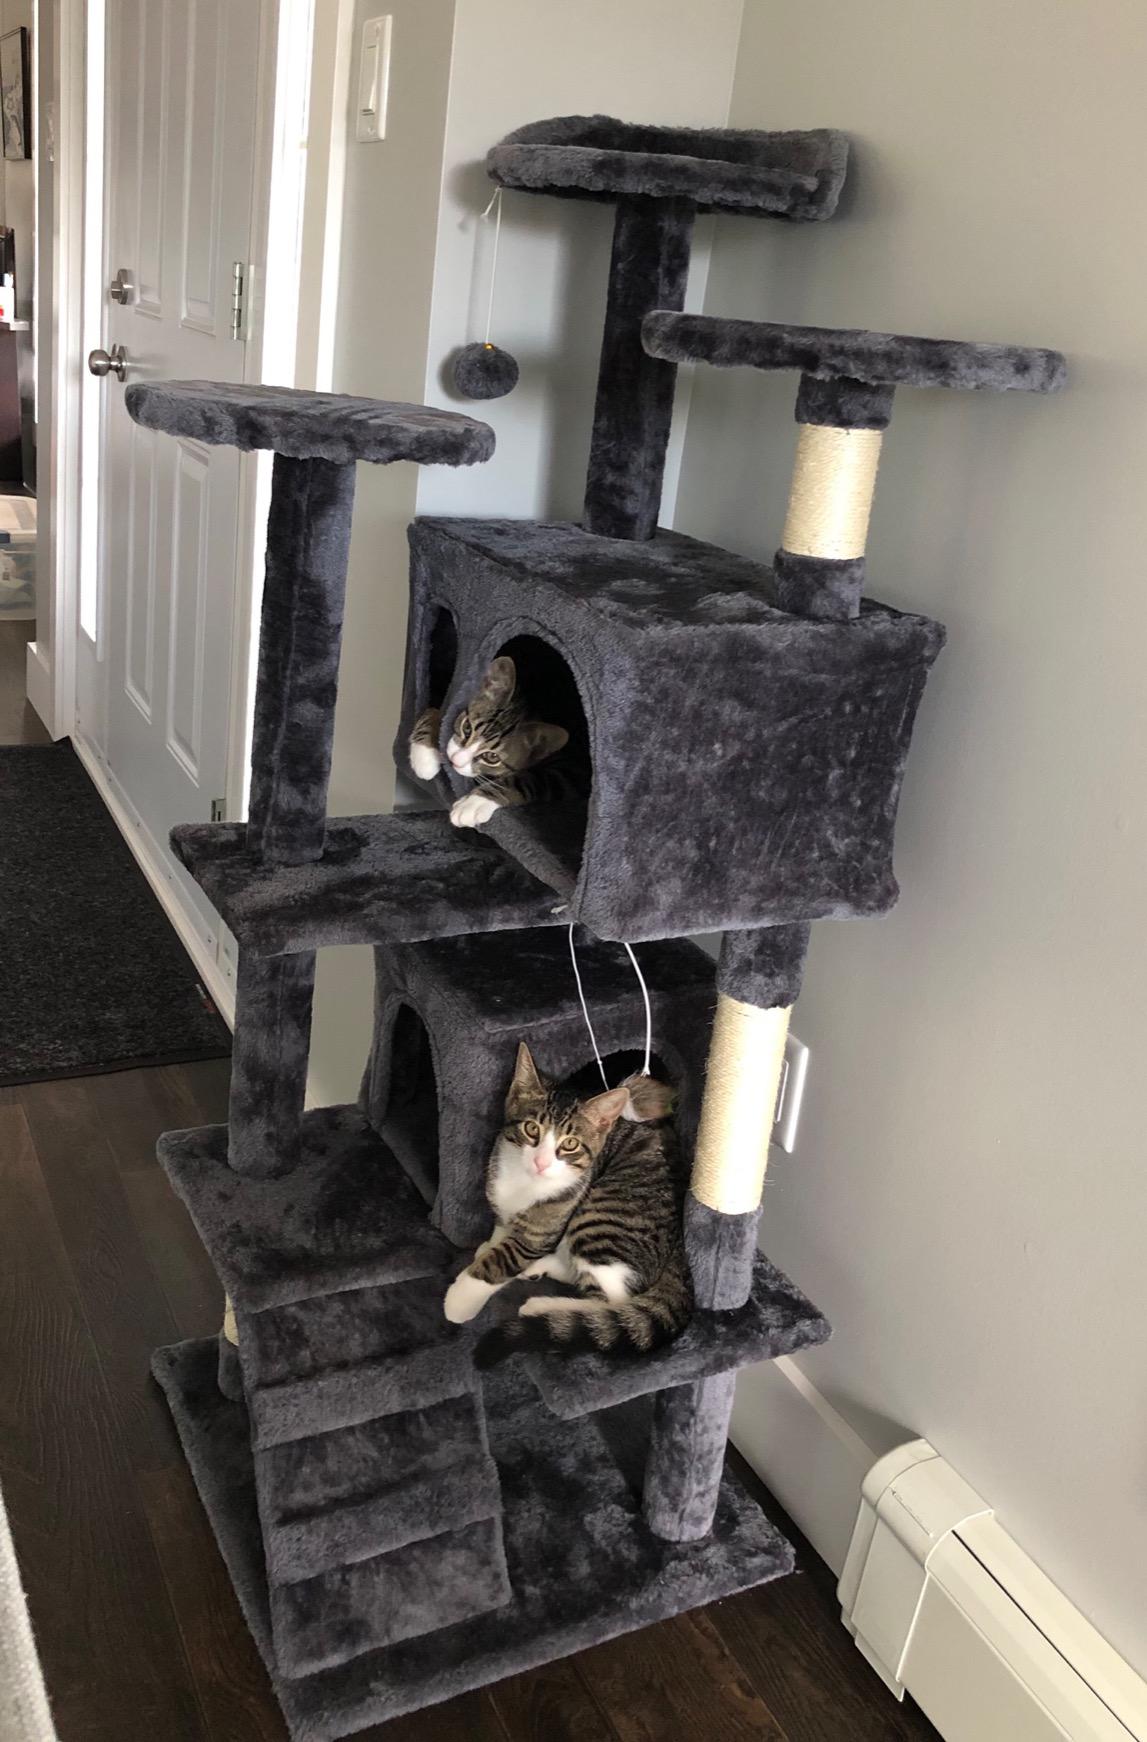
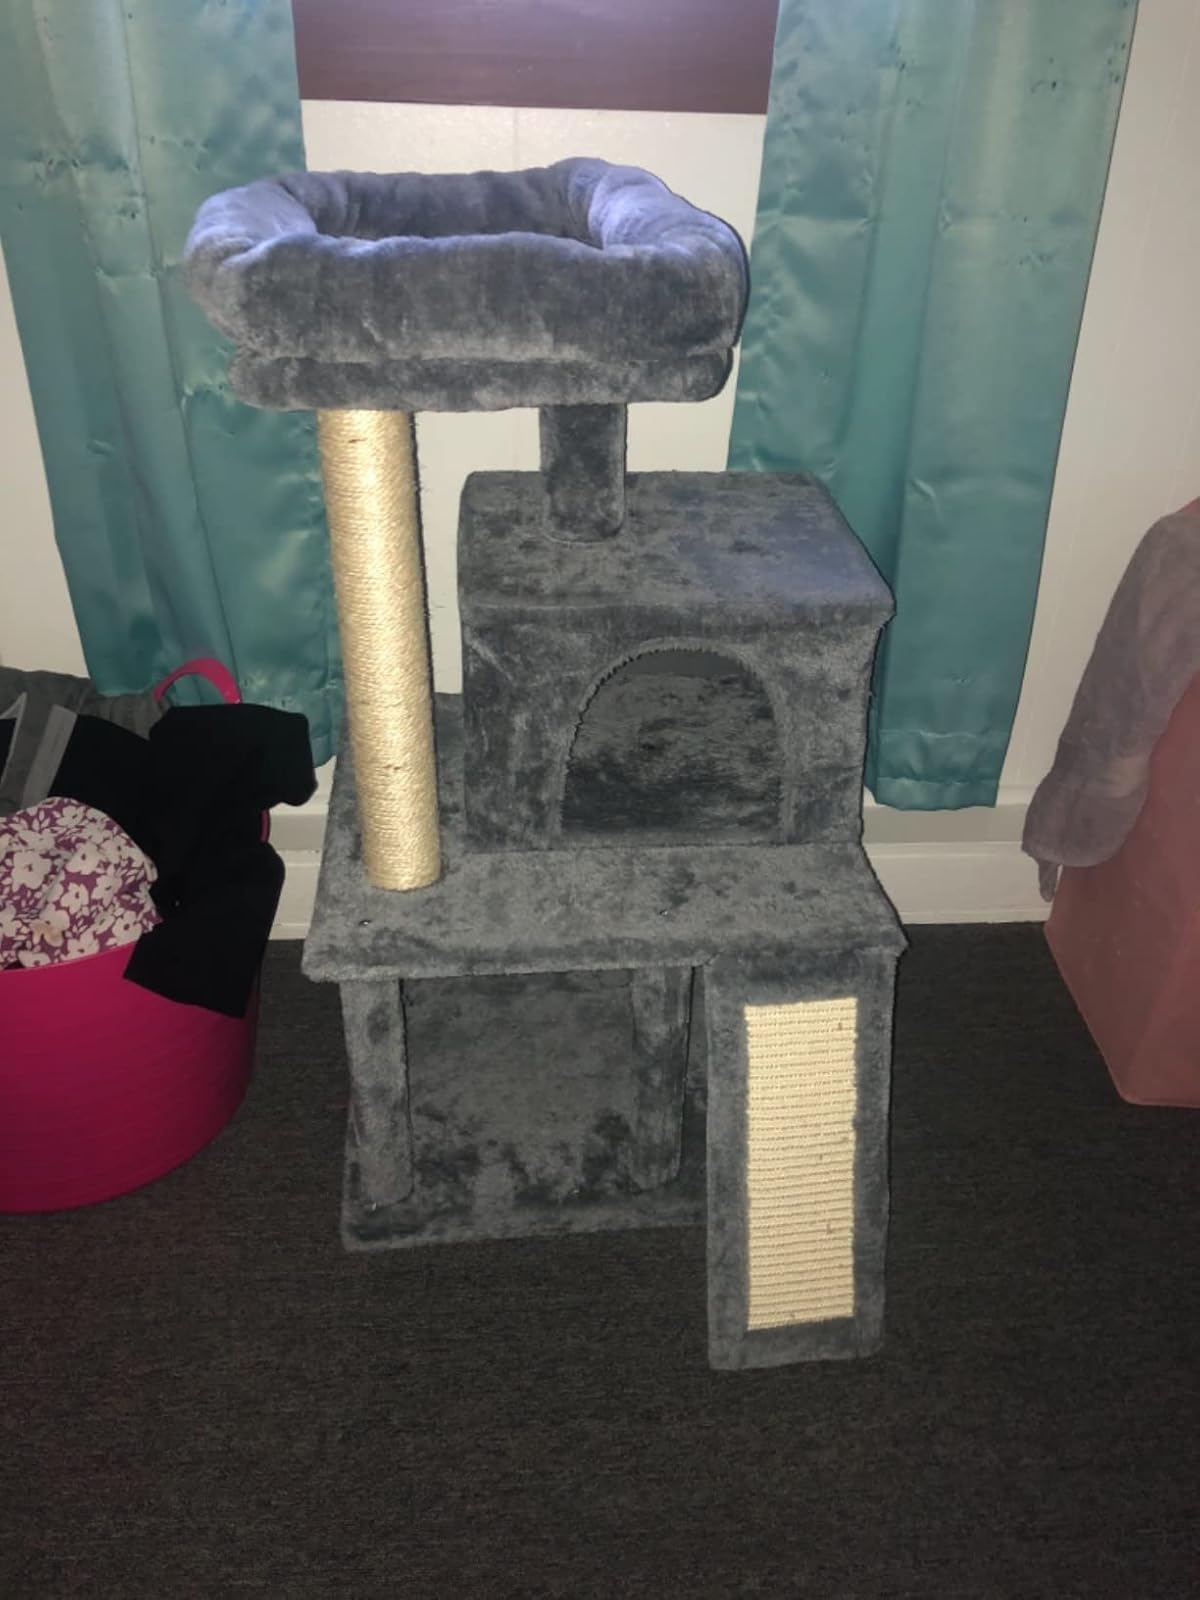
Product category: items_cat tree
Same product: no